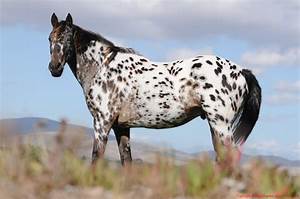
Label: cavallo